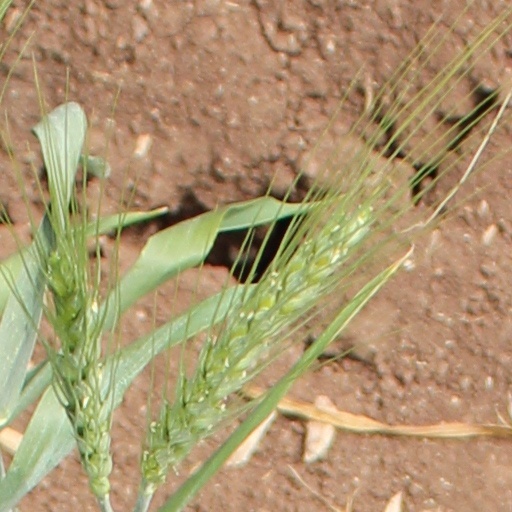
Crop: wheat